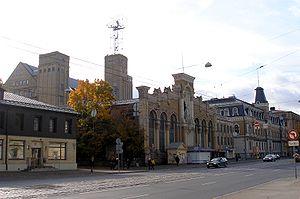
Čiekurkalns est un voisinage dans la partie est de Riga, situé sur la rive droite de la Daugava dans l'arrondissement Ziemeļu.
Valsts Elektrotehniskā Fabrika plus connue sous l'acronyme VEF est une entreprise lettonne produisant du matériel électrique et électronique.